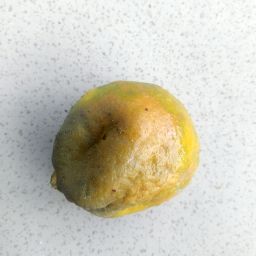
Fruit: Orange
Quality: Bad